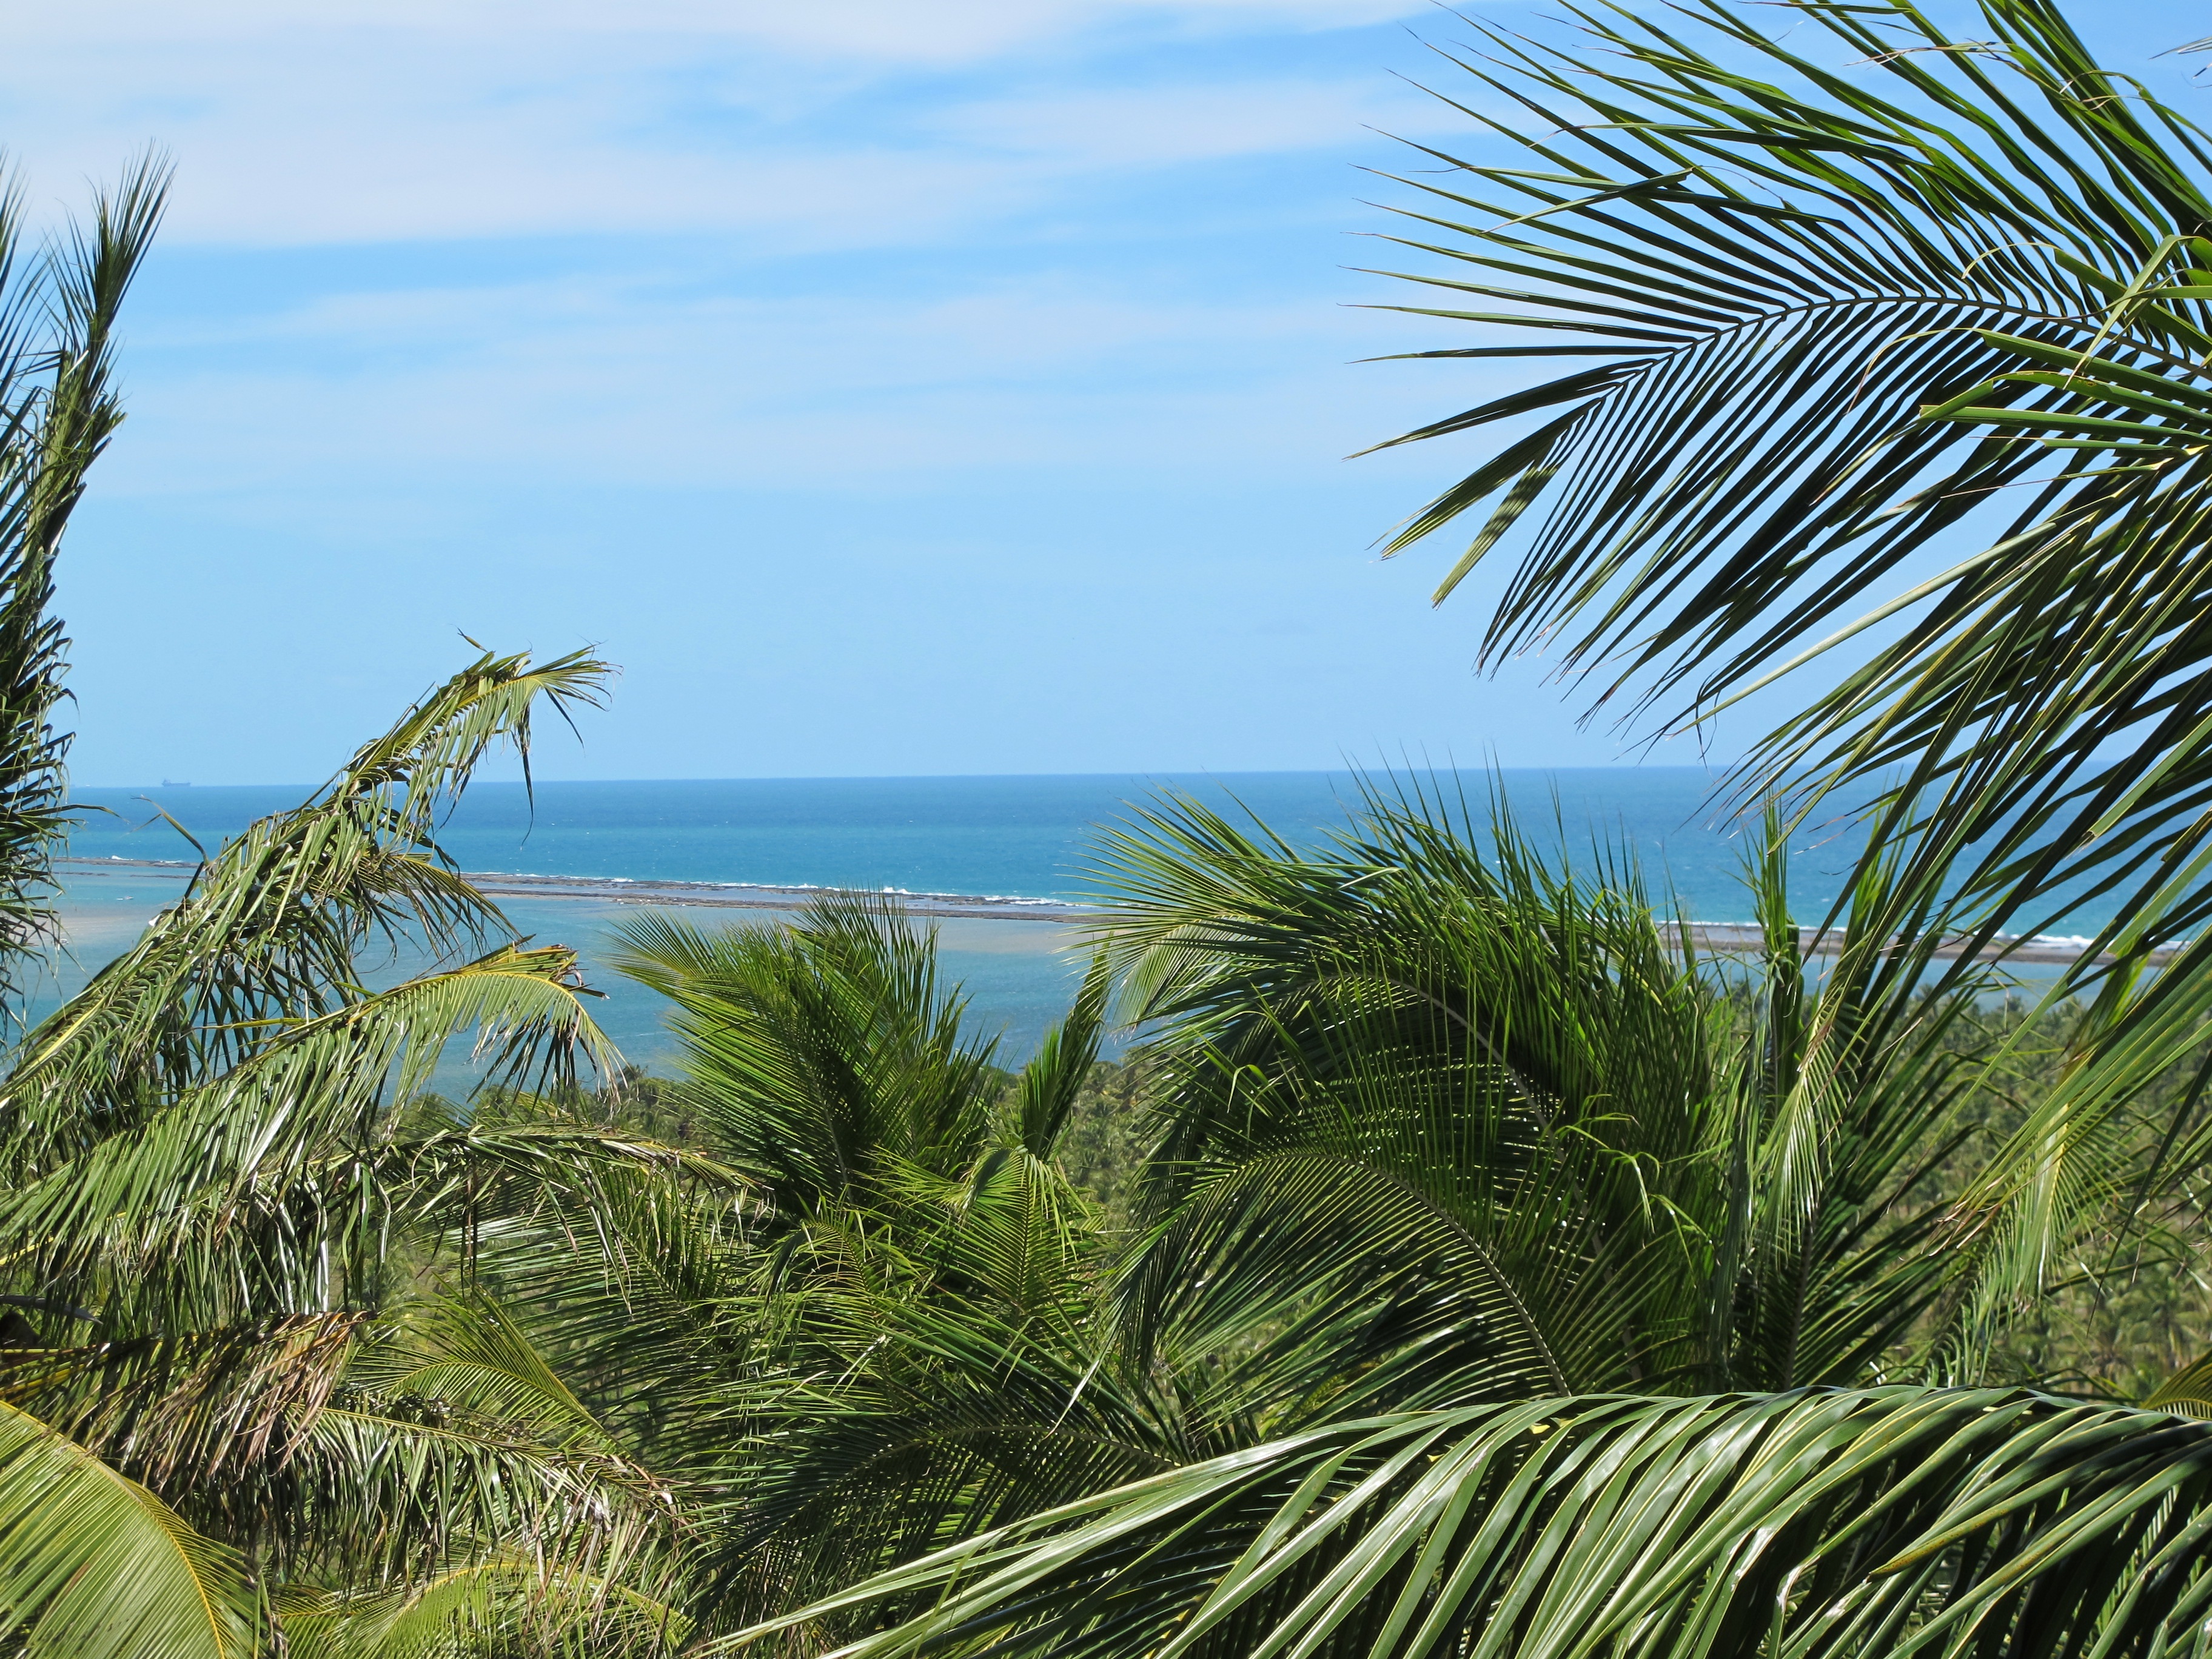
beach, sea, coast, tree, grass, ocean, horizon, plant, vacation, botany, vista, palms, brazil, salvador, tropics, ecosystem, flowering plant, grass family, woody plant, land plant, arecales, palm family